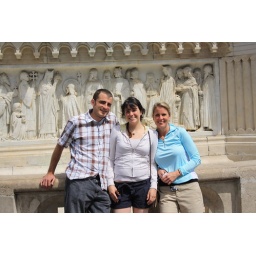
Rob, Jann, and me at castle hill in Budapest